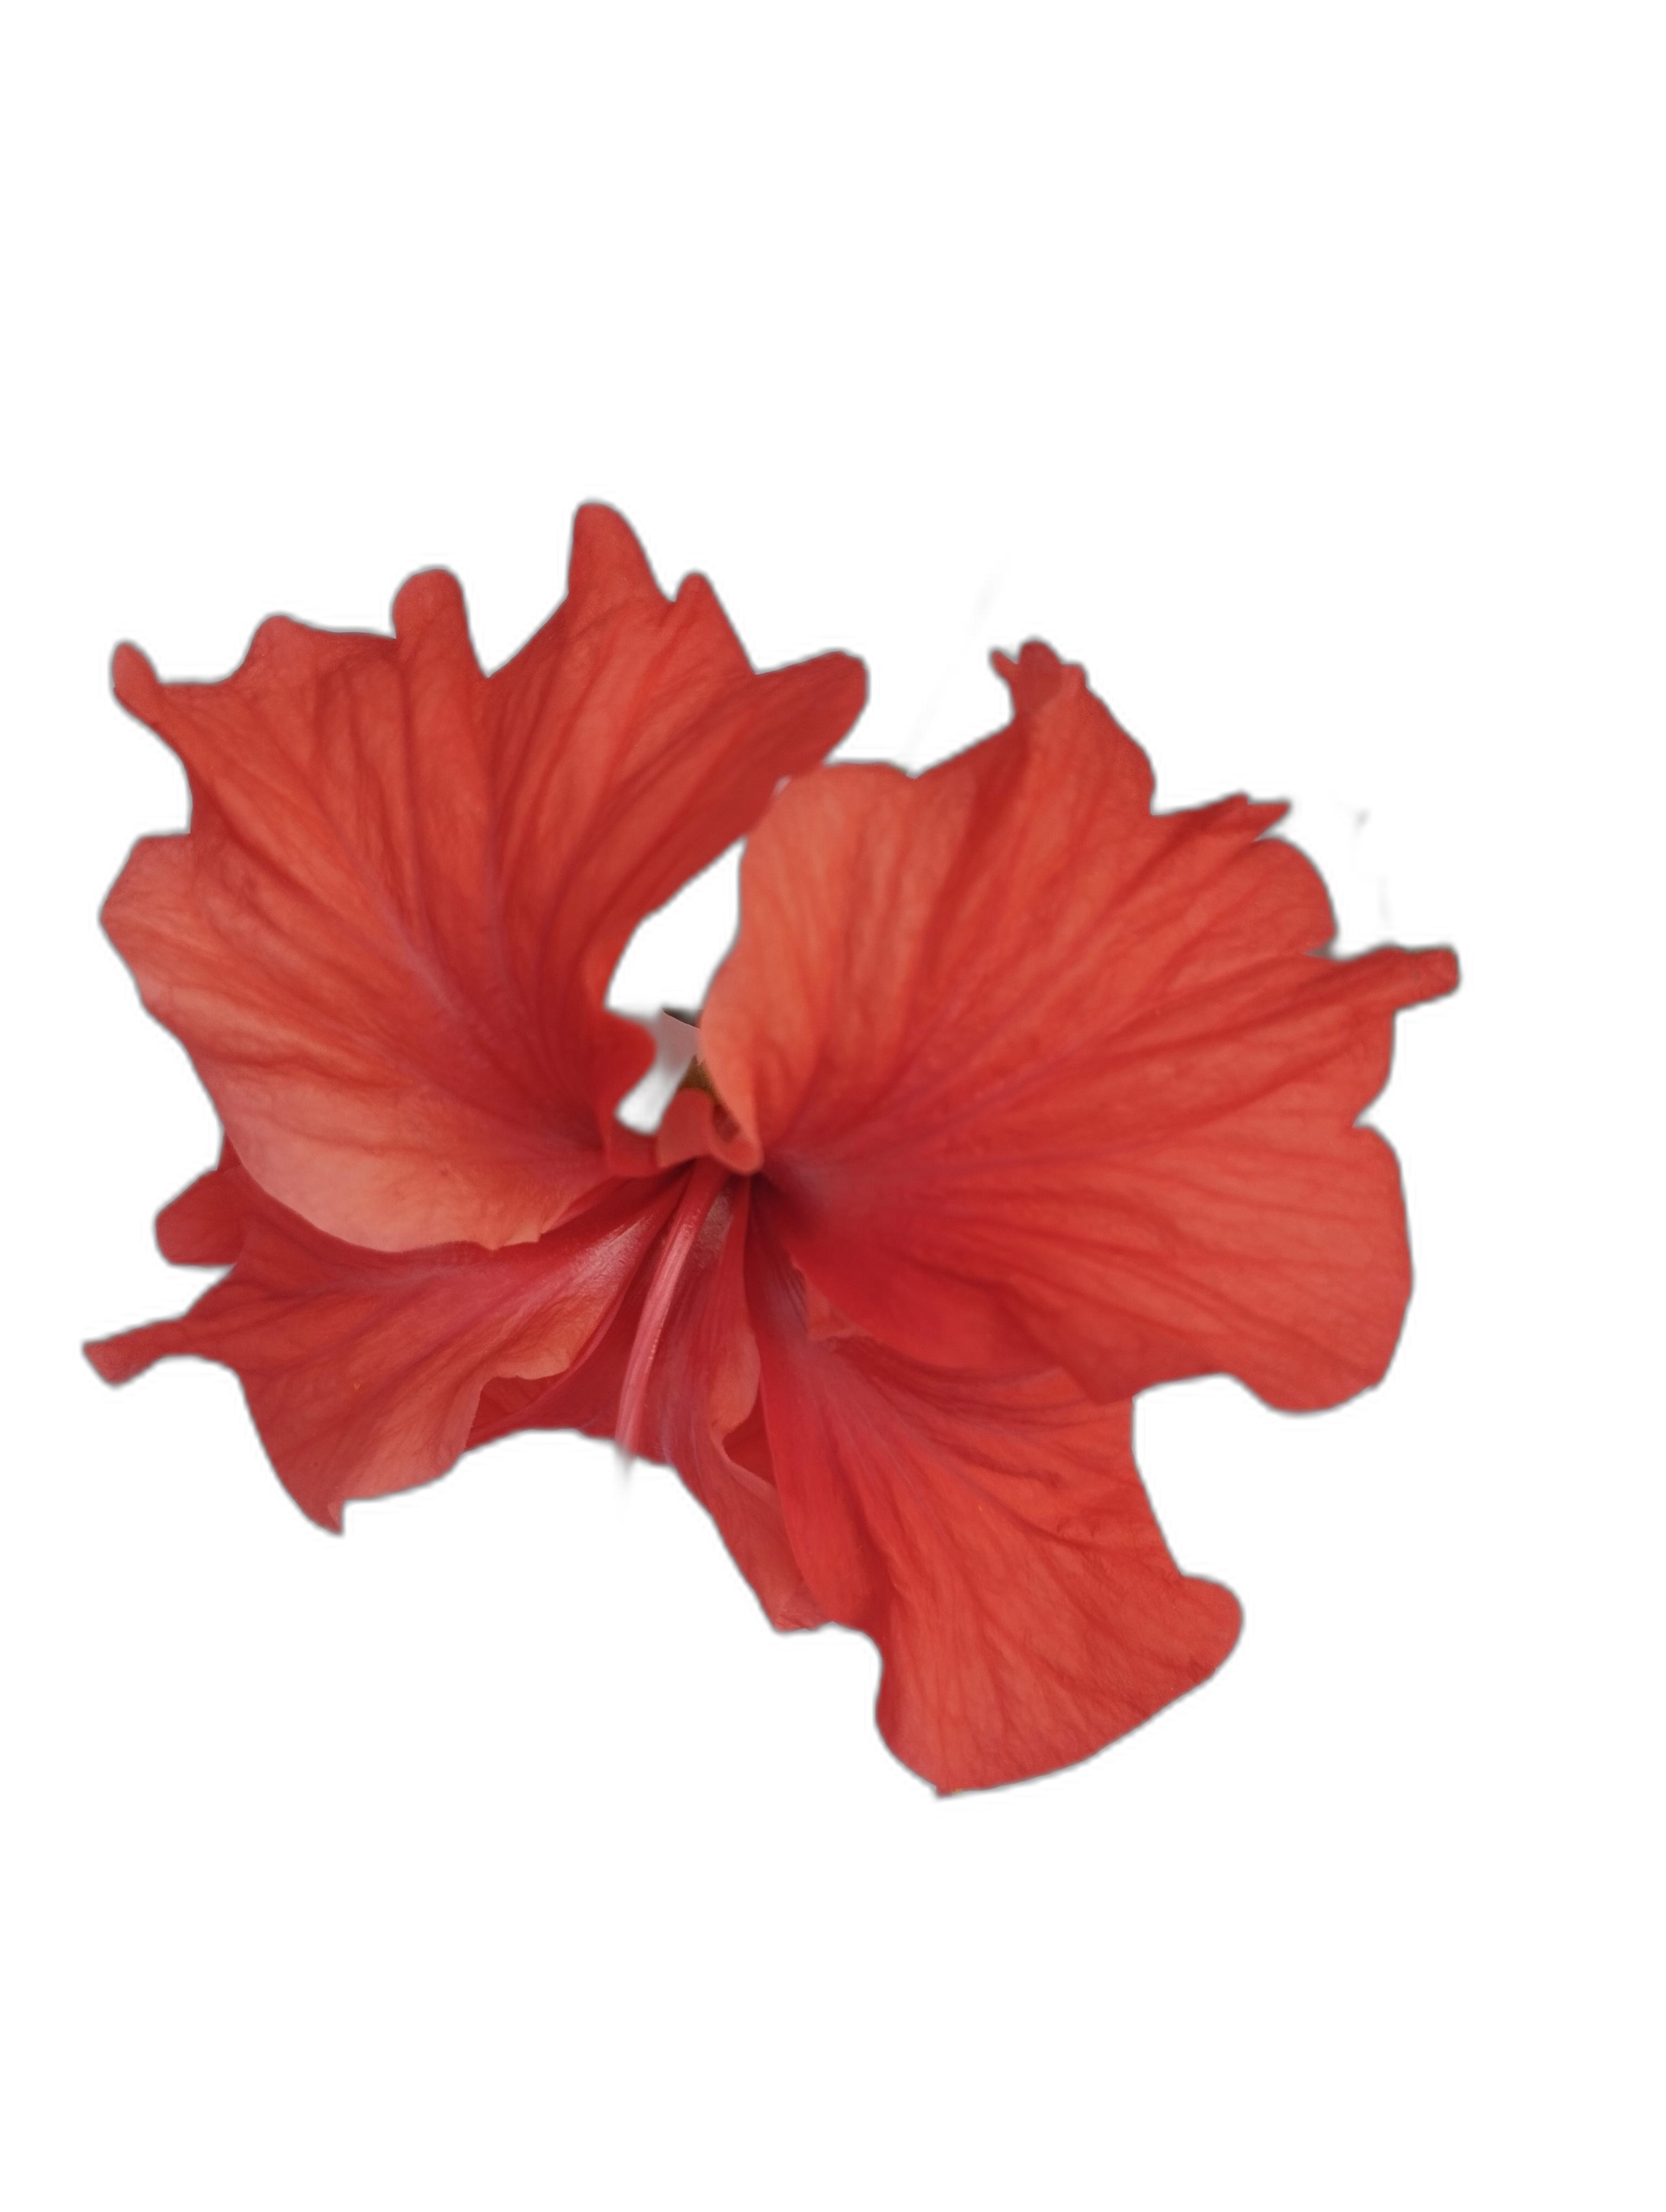
Label: Hibiscus